Cryptoconchoidsyphonostomata

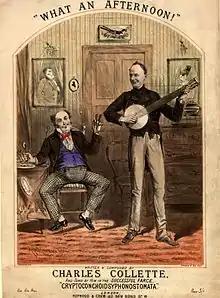
Sheet music for Collette's popular song from "Cryptoconchoidsyphonostomata"

It opened at the Royalty Theatre on 27 February 1875 as a companion piece to Offenbach's "La Périchole". Linda Verner, who played the First Bridesmaid, and later the Plaintiff, in "Trial by Jury", played Polly in "Cryptoconchoidsyphonostomata".